Architecture of Houston

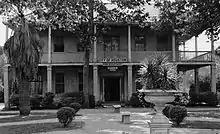
The Kellum-Noble House, in a 1936 photograph

The original building of the Museum of Fine Arts, Houston, designed by William Ward Watkin, was opened in 1924. It was the first art museum built in Texas and the third in the South. The museum building has continued to evolve throughout the years. Cullinan Hall, designed by Mies van der Rohe in the International style, opened in 1958. In the 1970s, that addition received an addition, also designed by van der Rohe. Both additions were statements of modern architecture using an abundance of glass and steel.